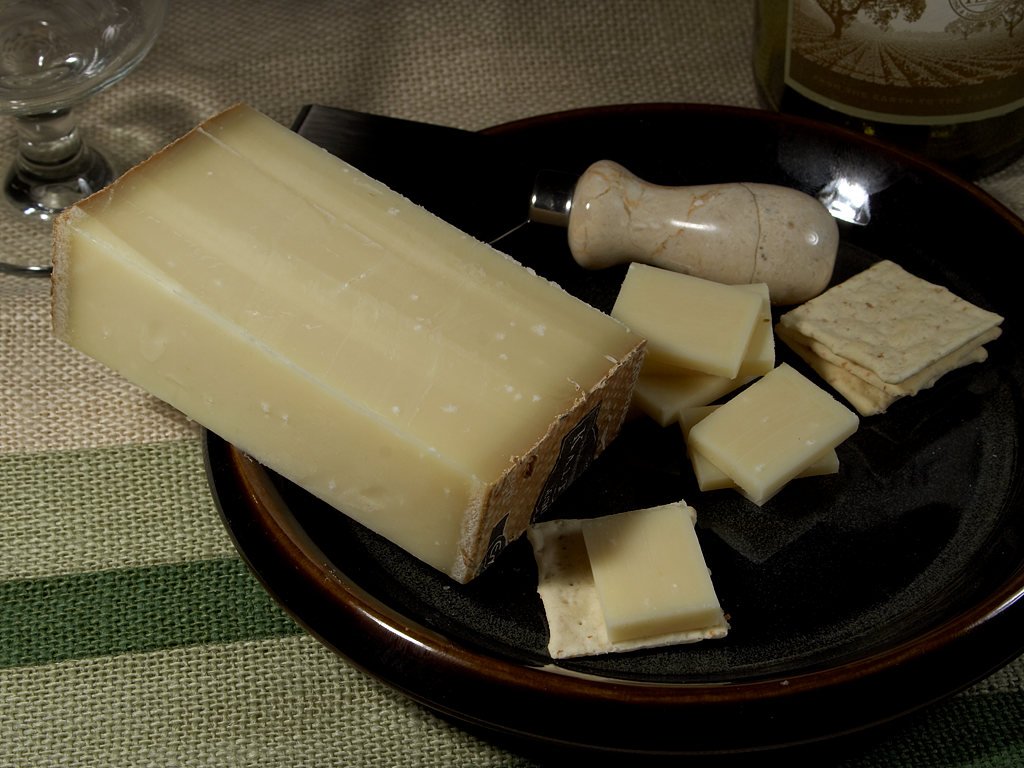
food, ingredient, chocolate, healthy, snack, dessert, eat, cuisine, delicious, dairy product, cheese, hearty, fat, flavor, milk product, albuminous, gruyere